Lukomorye

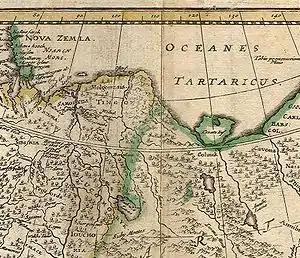
A fragment of a 17th-century map by Gerrit van Schagen that shows Lucomorie

Lukomorye, Lukomorie or Lukomorje was a region in ancient Russian lands and is described and depicted not only in Russian sources, but also in different non-Russian old sources. Lukomorye is also a prominent fictional location in Russian folklore.